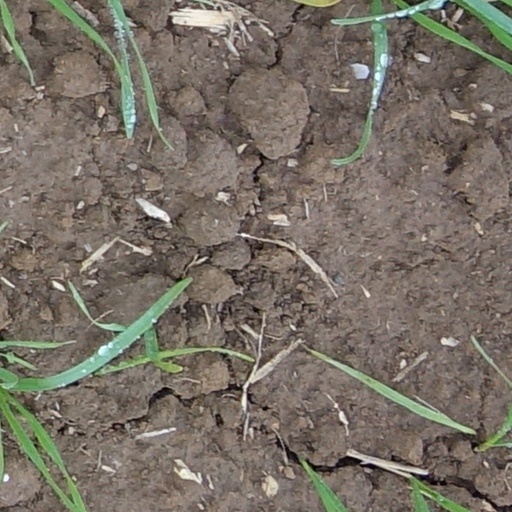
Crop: wheat